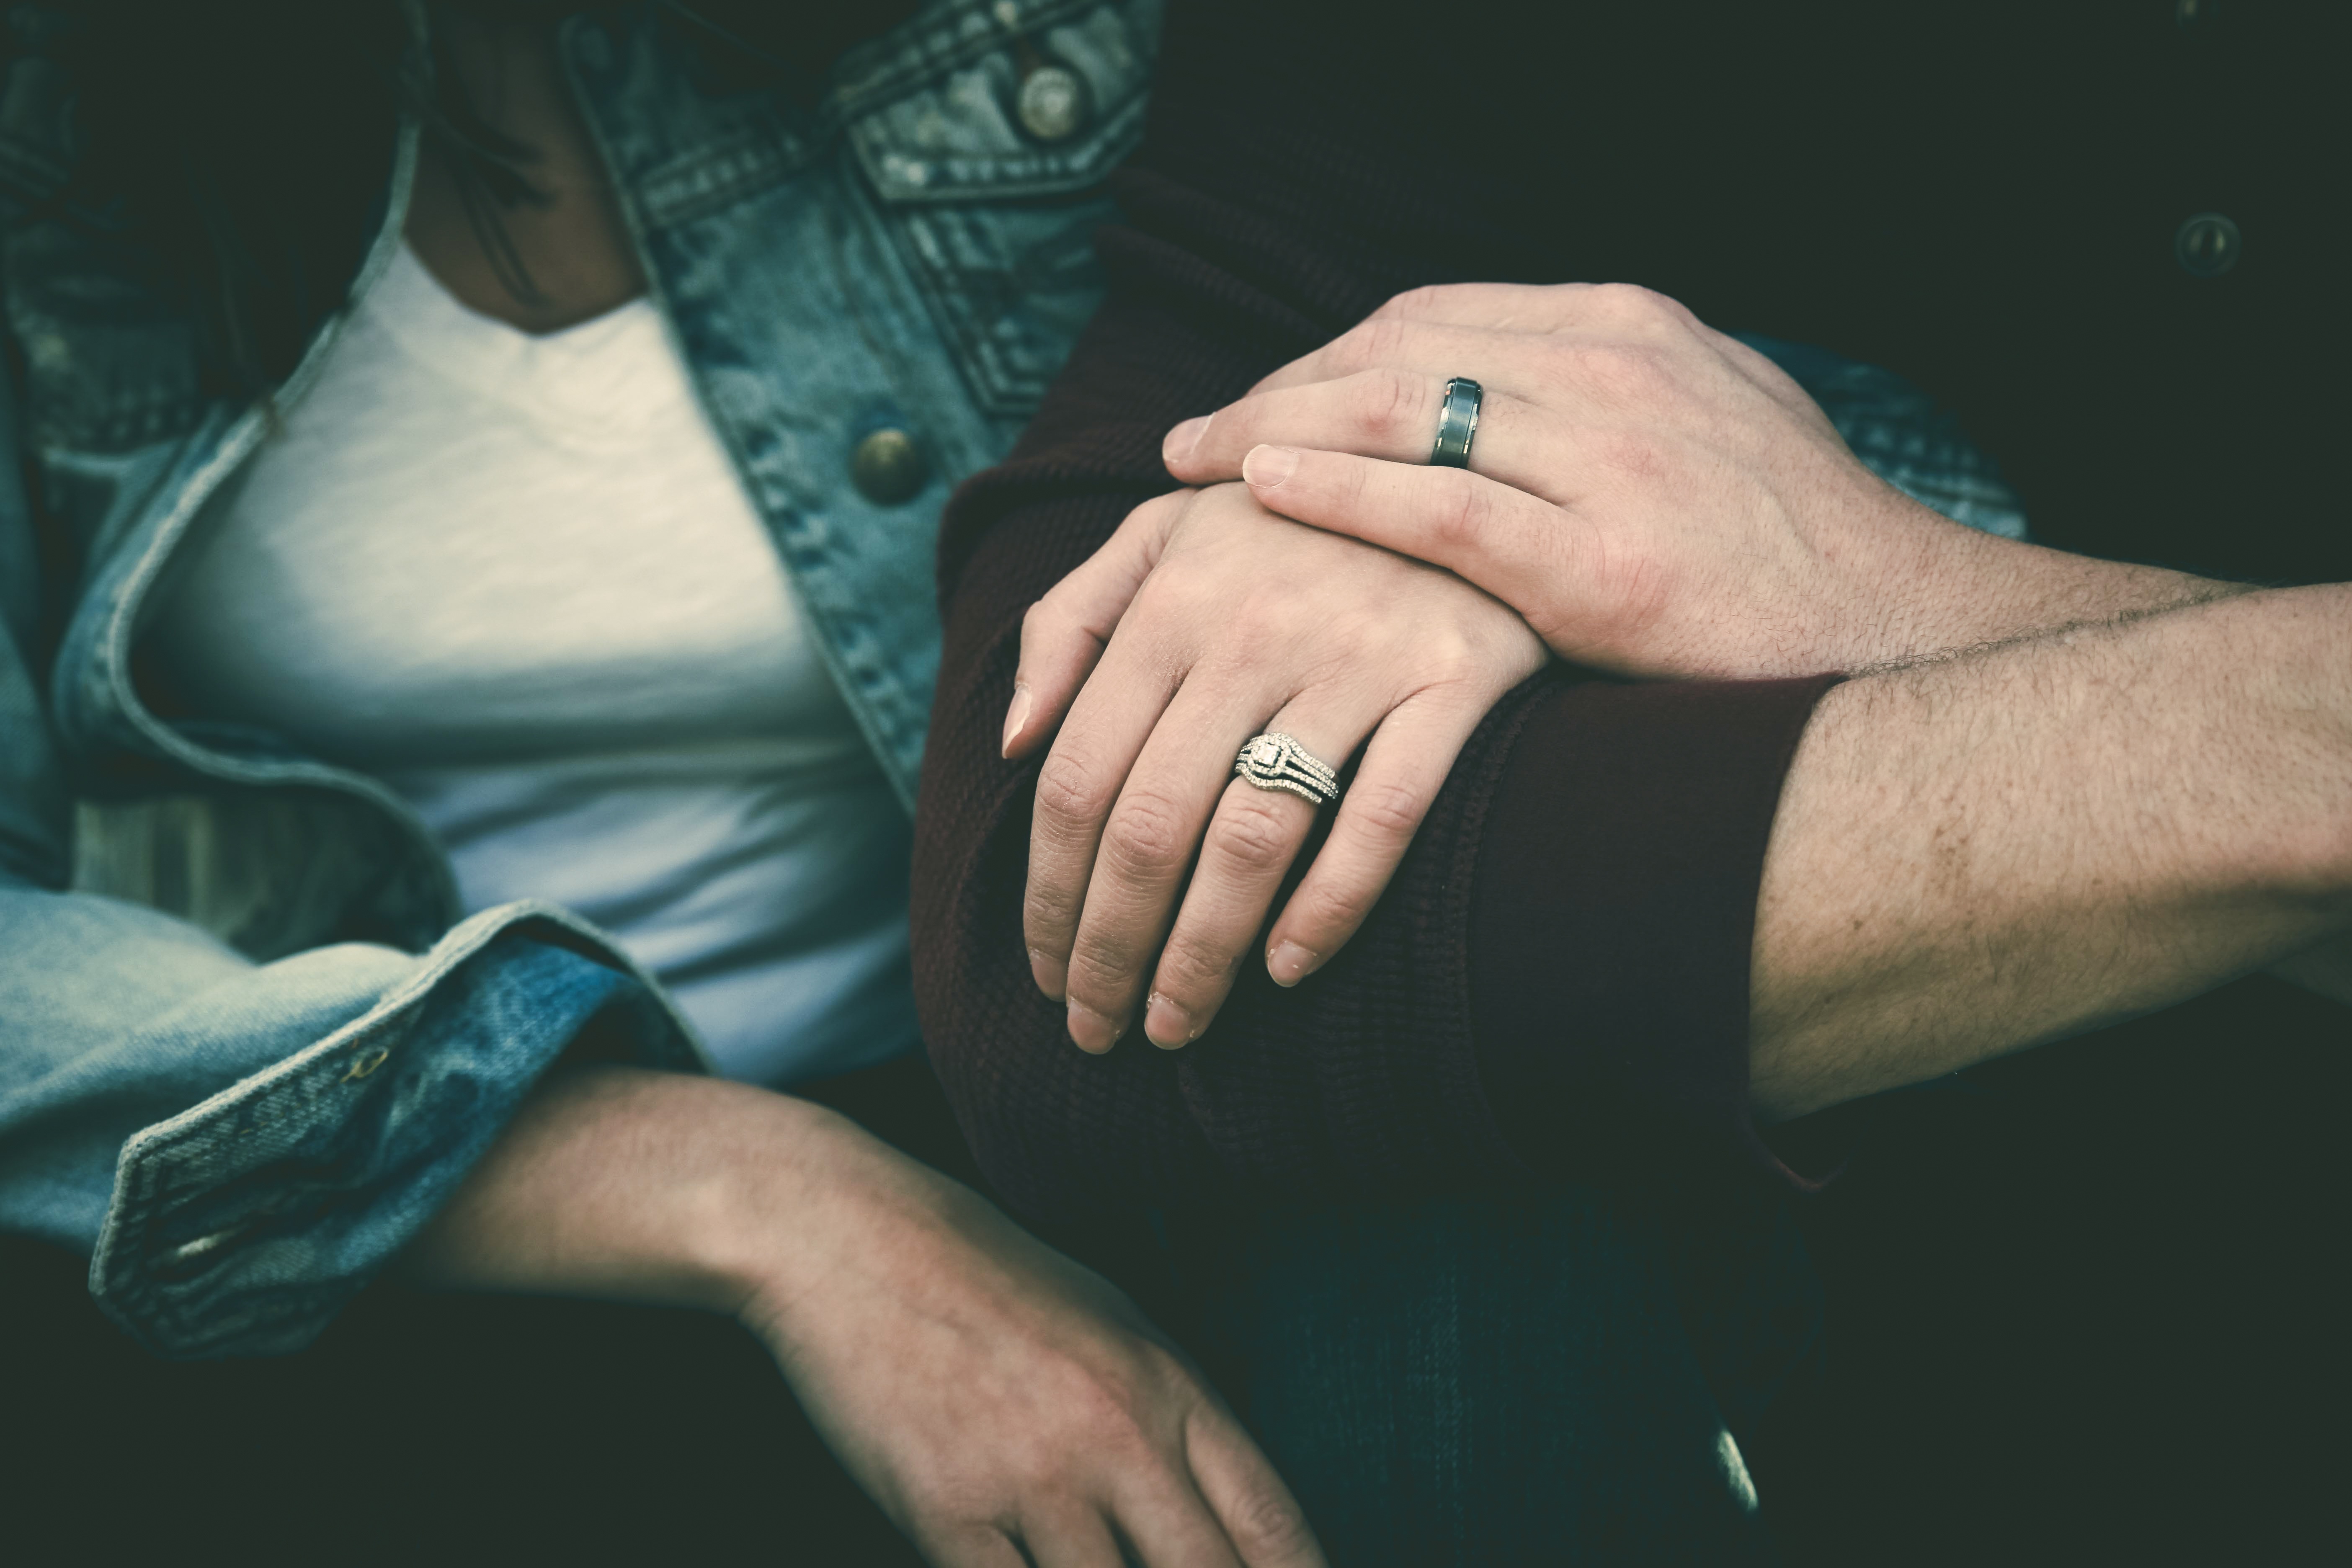
hand, man, people, woman, finger, couple, partner, together, arm, holding hands, hands, rings, emotion, interaction, sense